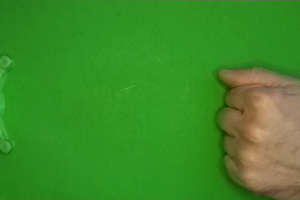
Label: rock